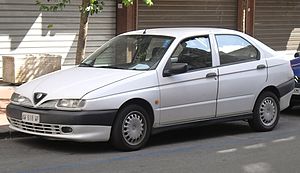
Alfa Romeo 146
Alfa Romeo 146 (1994−1996)
Alfa Romeo 146 var en lille mellemklassebil fra den italienske bilfabrikant Alfa Romeo. Modellen var efterfølger for Alfa Romeo 33 og forgænger for Alfa Romeo 147. Alfa Romeo 146 var en femdørs søstermodel til den tredørs Alfa Romeo 145.